Theodosian dynasty

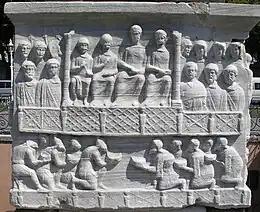
The Theodosians enthroned among their court, receiving tribute from barbarians performing "proskynesis" (relief on the pedestal of the Obelisk of Theodosius in the Hippodrome of Constantinople)

After the death of his uncle Valens, Gratian, now the senior "augustus", sought a candidate to nominate as Valens's successor. On 19 January 379, Theodosius I was made "augustus" over the eastern provinces at Sirmium. His wife, Aelia Flaccilla, was accordingly raised to "augusta". The new "augustus"'s territory spanned the Roman praetorian prefecture of the East, including the Roman diocese of Thrace, and the additional dioceses of Dacia and of Macedonia. Theodosius the Elder, who had died in 375, was then deified . In October 379 the Council of Antioch was convened. On 27 February 380 Theodosius issued the Edict of Thessalonica, making Nicene Christianity the state church of the Roman Empire. In 380, Theodosius was made Roman consul for the first time and Gratian for the fifth; in September the "augusti" Gratian and Theodosius met, returning the Roman diocese of Dacia to Gratian's control and that of Macedonia to Valentinian II. In autumn Theodosius fell ill, and was baptized. According to the "Consularia Constantinopolitana", Theodosius arrived at Constantinople and staged an "adventus", a ritual entry to the capital, on 24 November 380.